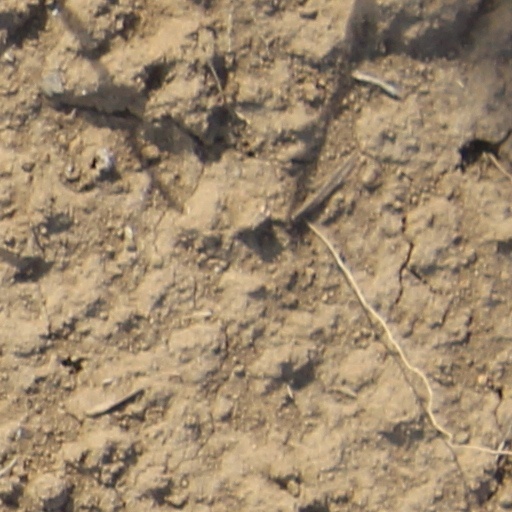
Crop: wheat